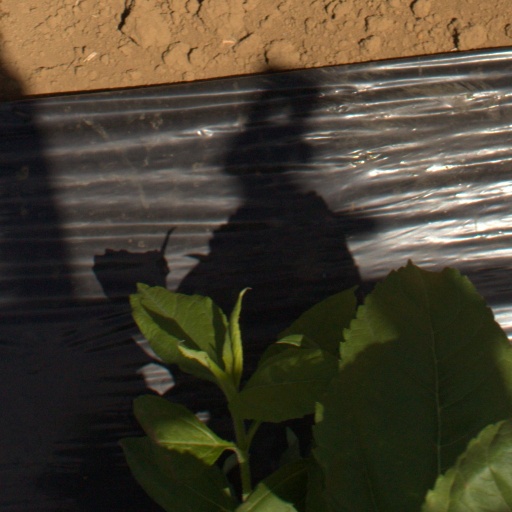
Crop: Jerusalem artichoke